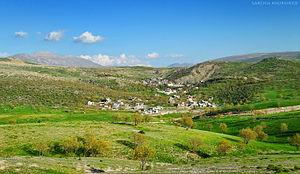
Banoka est un village situé dans la province d'Erbil, dans le nord de l'Irak.